Table (parliamentary procedure)

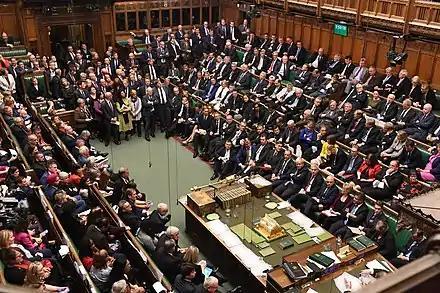
The literal table (foreground) in the House of Commons of the United Kingdom upon which motions are placed for consideration.

The British and Commonwealth meaning of to "table" is to begin consideration of a proposal. This comes from the use of the term to describe physically laying legislation on the table in the British Parliament; once an item on the order paper has been laid on the table, it becomes the current subject for debate.